Alan Stern

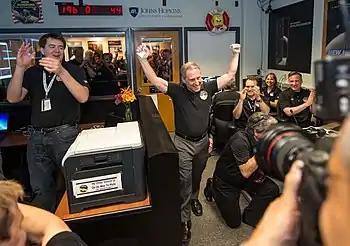
Alan Stern and the "New Horizons" team celebrate after the spacecraft successfully completed its flyby of Pluto.

On June 14, 2007, in an address to the Smithsonian Institution for their "Exploring the Solar System Lecture Series", Stern commented on the New Horizons mission: